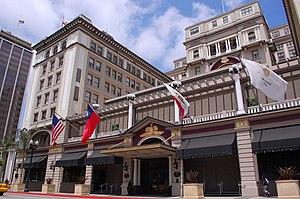
Ceci est la liste des lieux historiques inscrits sur le registre national dans le comté de San Diego en Californie.
Le U.S. Grant Hotel est un hôtel historique situé dans le centre-ville de San Diego, en Californie. Il est inscrit au registre national des lieux historiques. Il compte 11 étages et 270 chambres, ainsi que des salles de réunion et une salle de bal.